John R. White

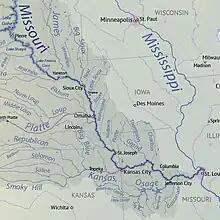
Confluence of Missouri and Mississippi rivers above St. Louis

In 1847, a resident of Lafayette, Louisiana placed an ad in a New Orleans newspaper in hopes of finding a 20-year-old "quateroon girl" named Anna or Hanna Johnson, who was "purchased from Col. J. R. White of this city in December, 1845, who brought her to this city from St. Louis, in the state of Missouri." White may have been trading in New Orleans in partnership with a man named William S. Green sometime before 1848. Circa 1848, White may have been part of a firm called White & Tooly. An ad from this company, italics presumably added by the abolitionist author, appears in William I. Bowditch's "Slavery and the Constitution" (1849):